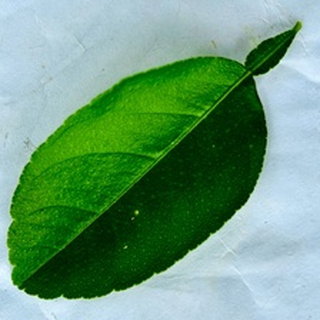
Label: healthy_lemon